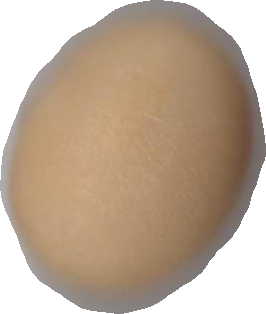
Variety: Grobogan